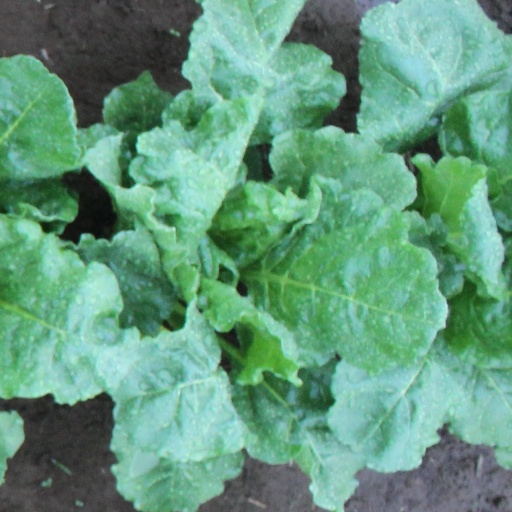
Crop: sugar beet